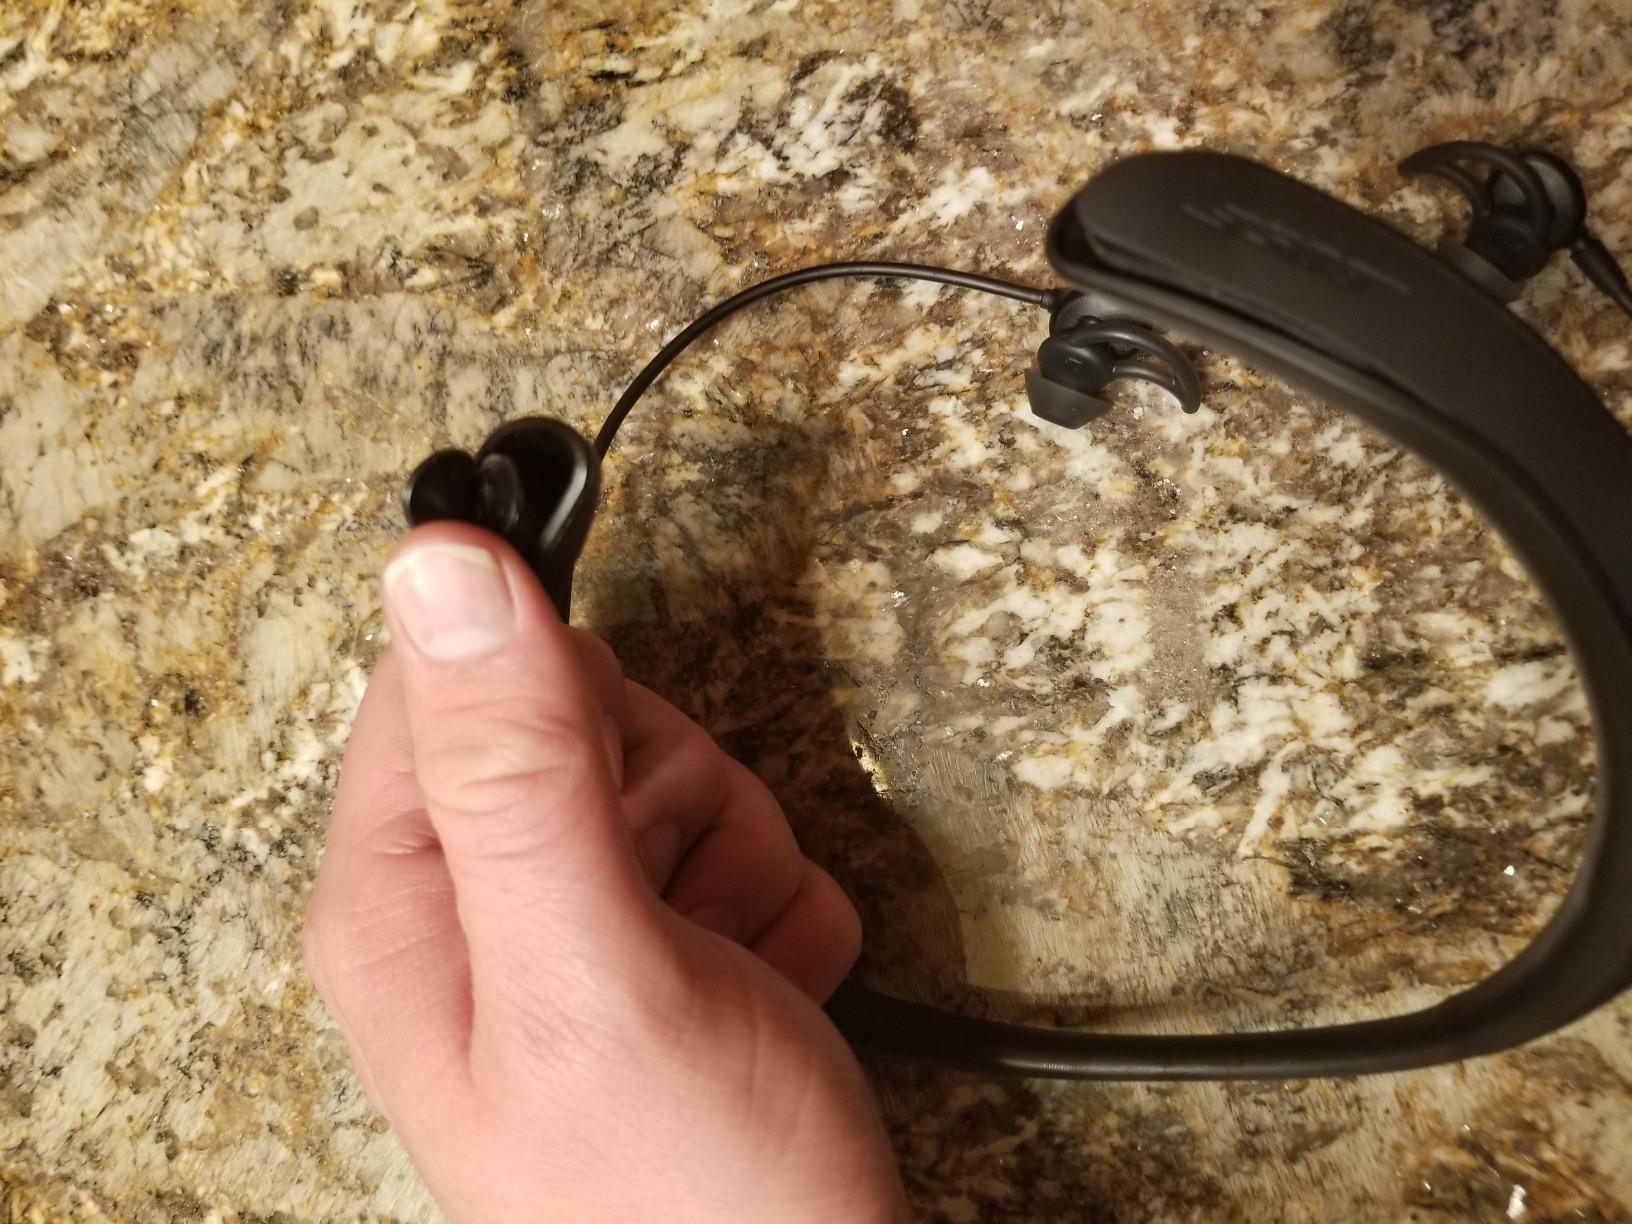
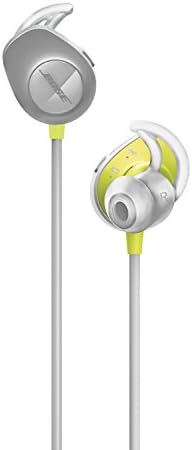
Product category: headphones
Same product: no